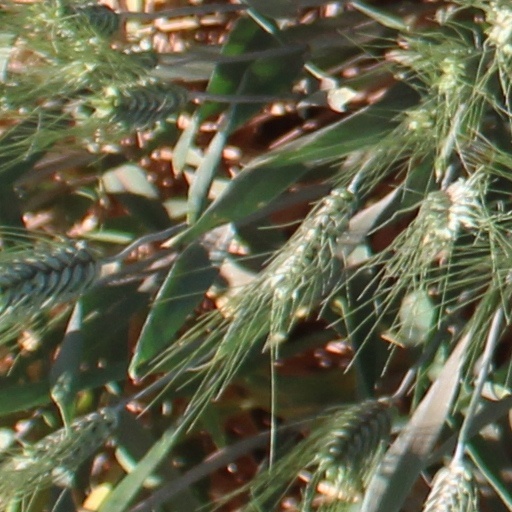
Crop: wheat